Rural area

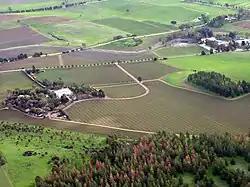
Barossa Valley in South Australia, noted for its vineyards

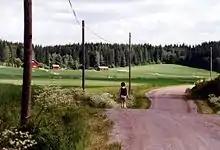
A rural landscape in Lappeenranta, South Karelia in Finland

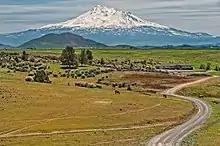
A rural landscape near Mount Shasta in California

In general, a rural area or a countryside is a geographic area that is located outside towns and cities. Typical rural areas have a low population density and small settlements. Agricultural areas and areas with forestry are typically described as rural, as well as other areas lacking substantial development. Different countries have varying definitions of "rural" for statistical and administrative purposes.